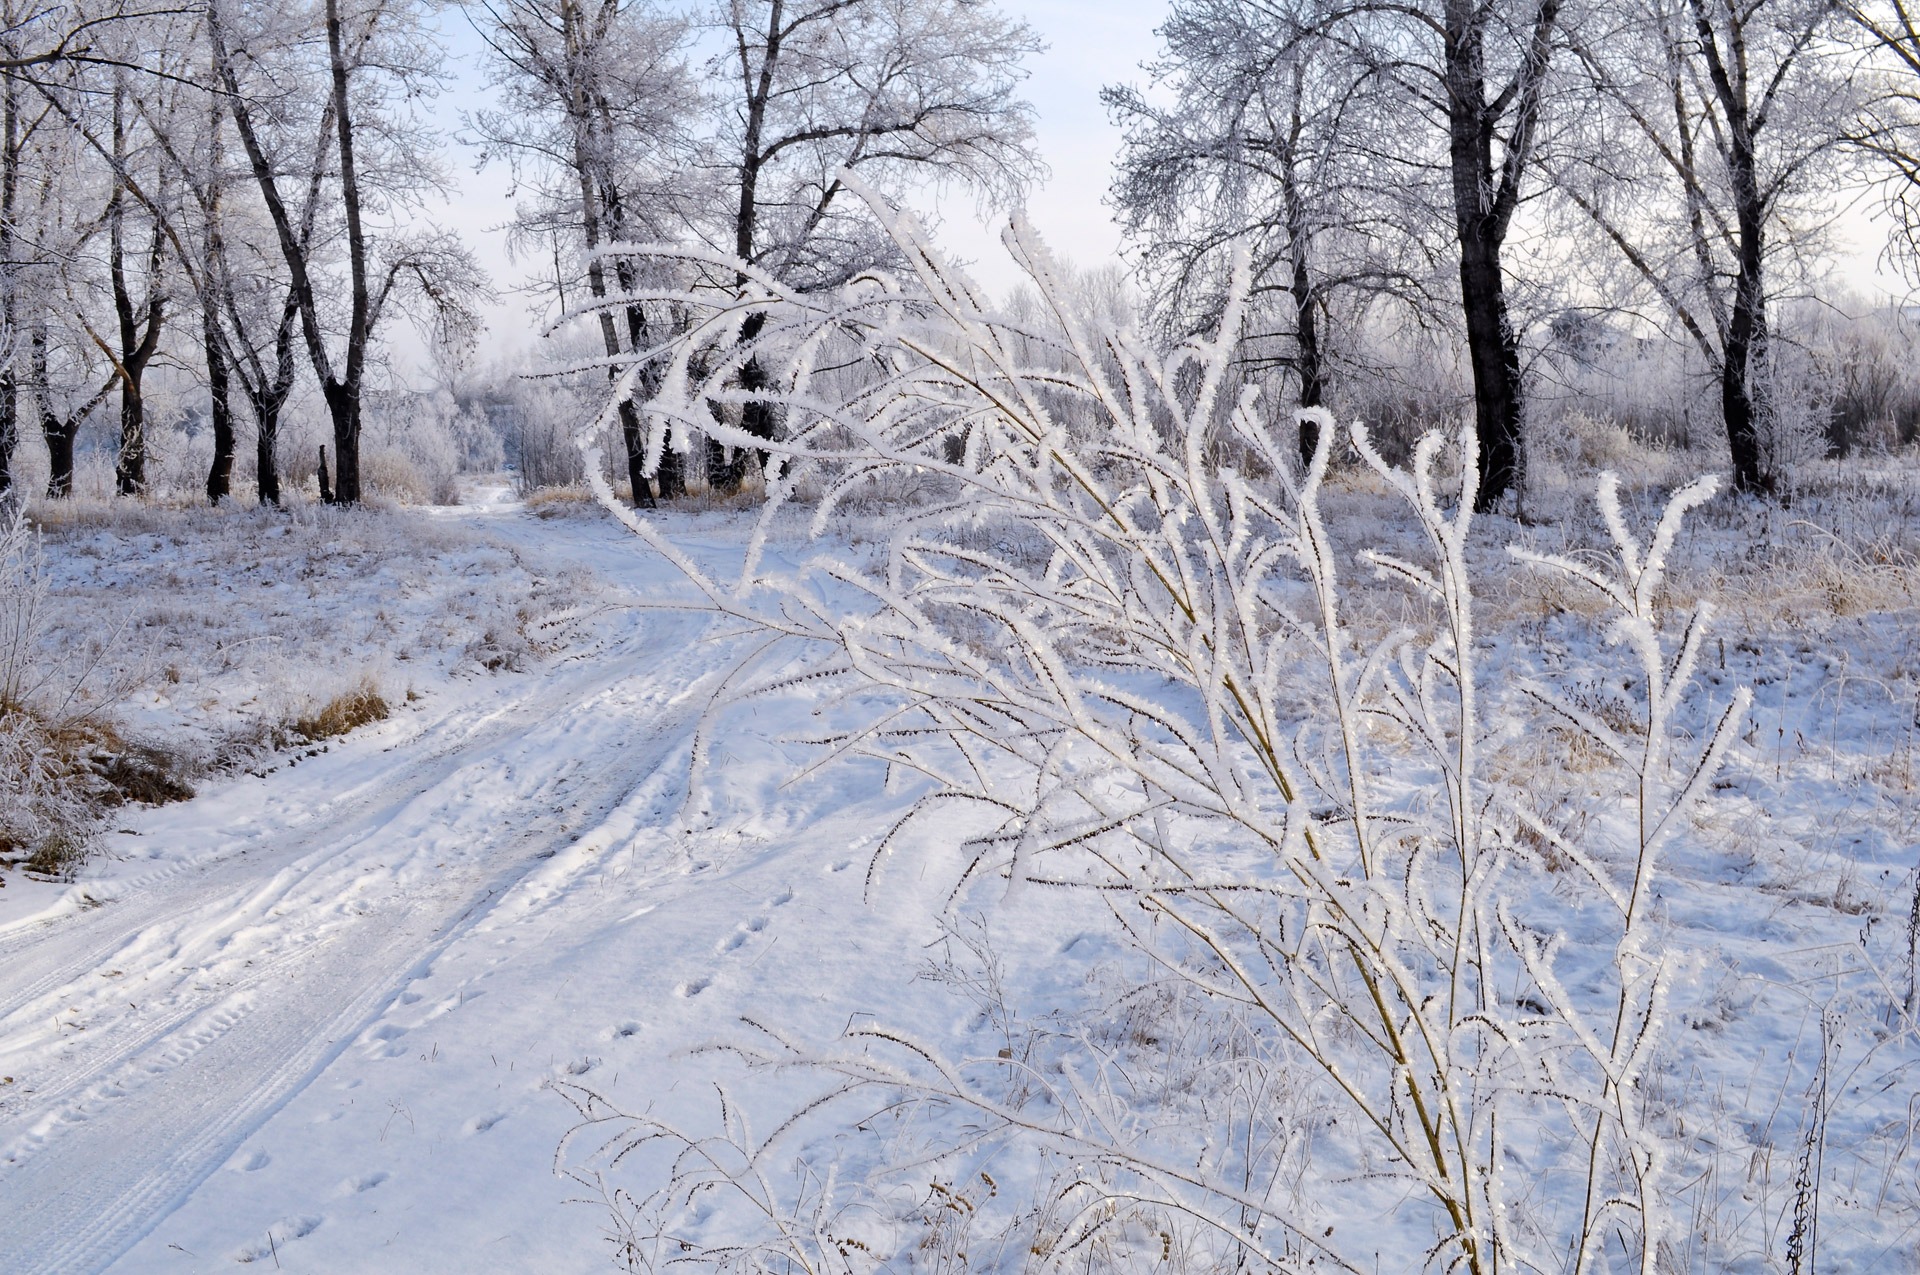
landscape, tree, nature, forest, branch, snow, winter, frost, ice, weather, season, trees, branches, blizzard, woodland, habitat, freezing, natural environment, winter storm, snow banks